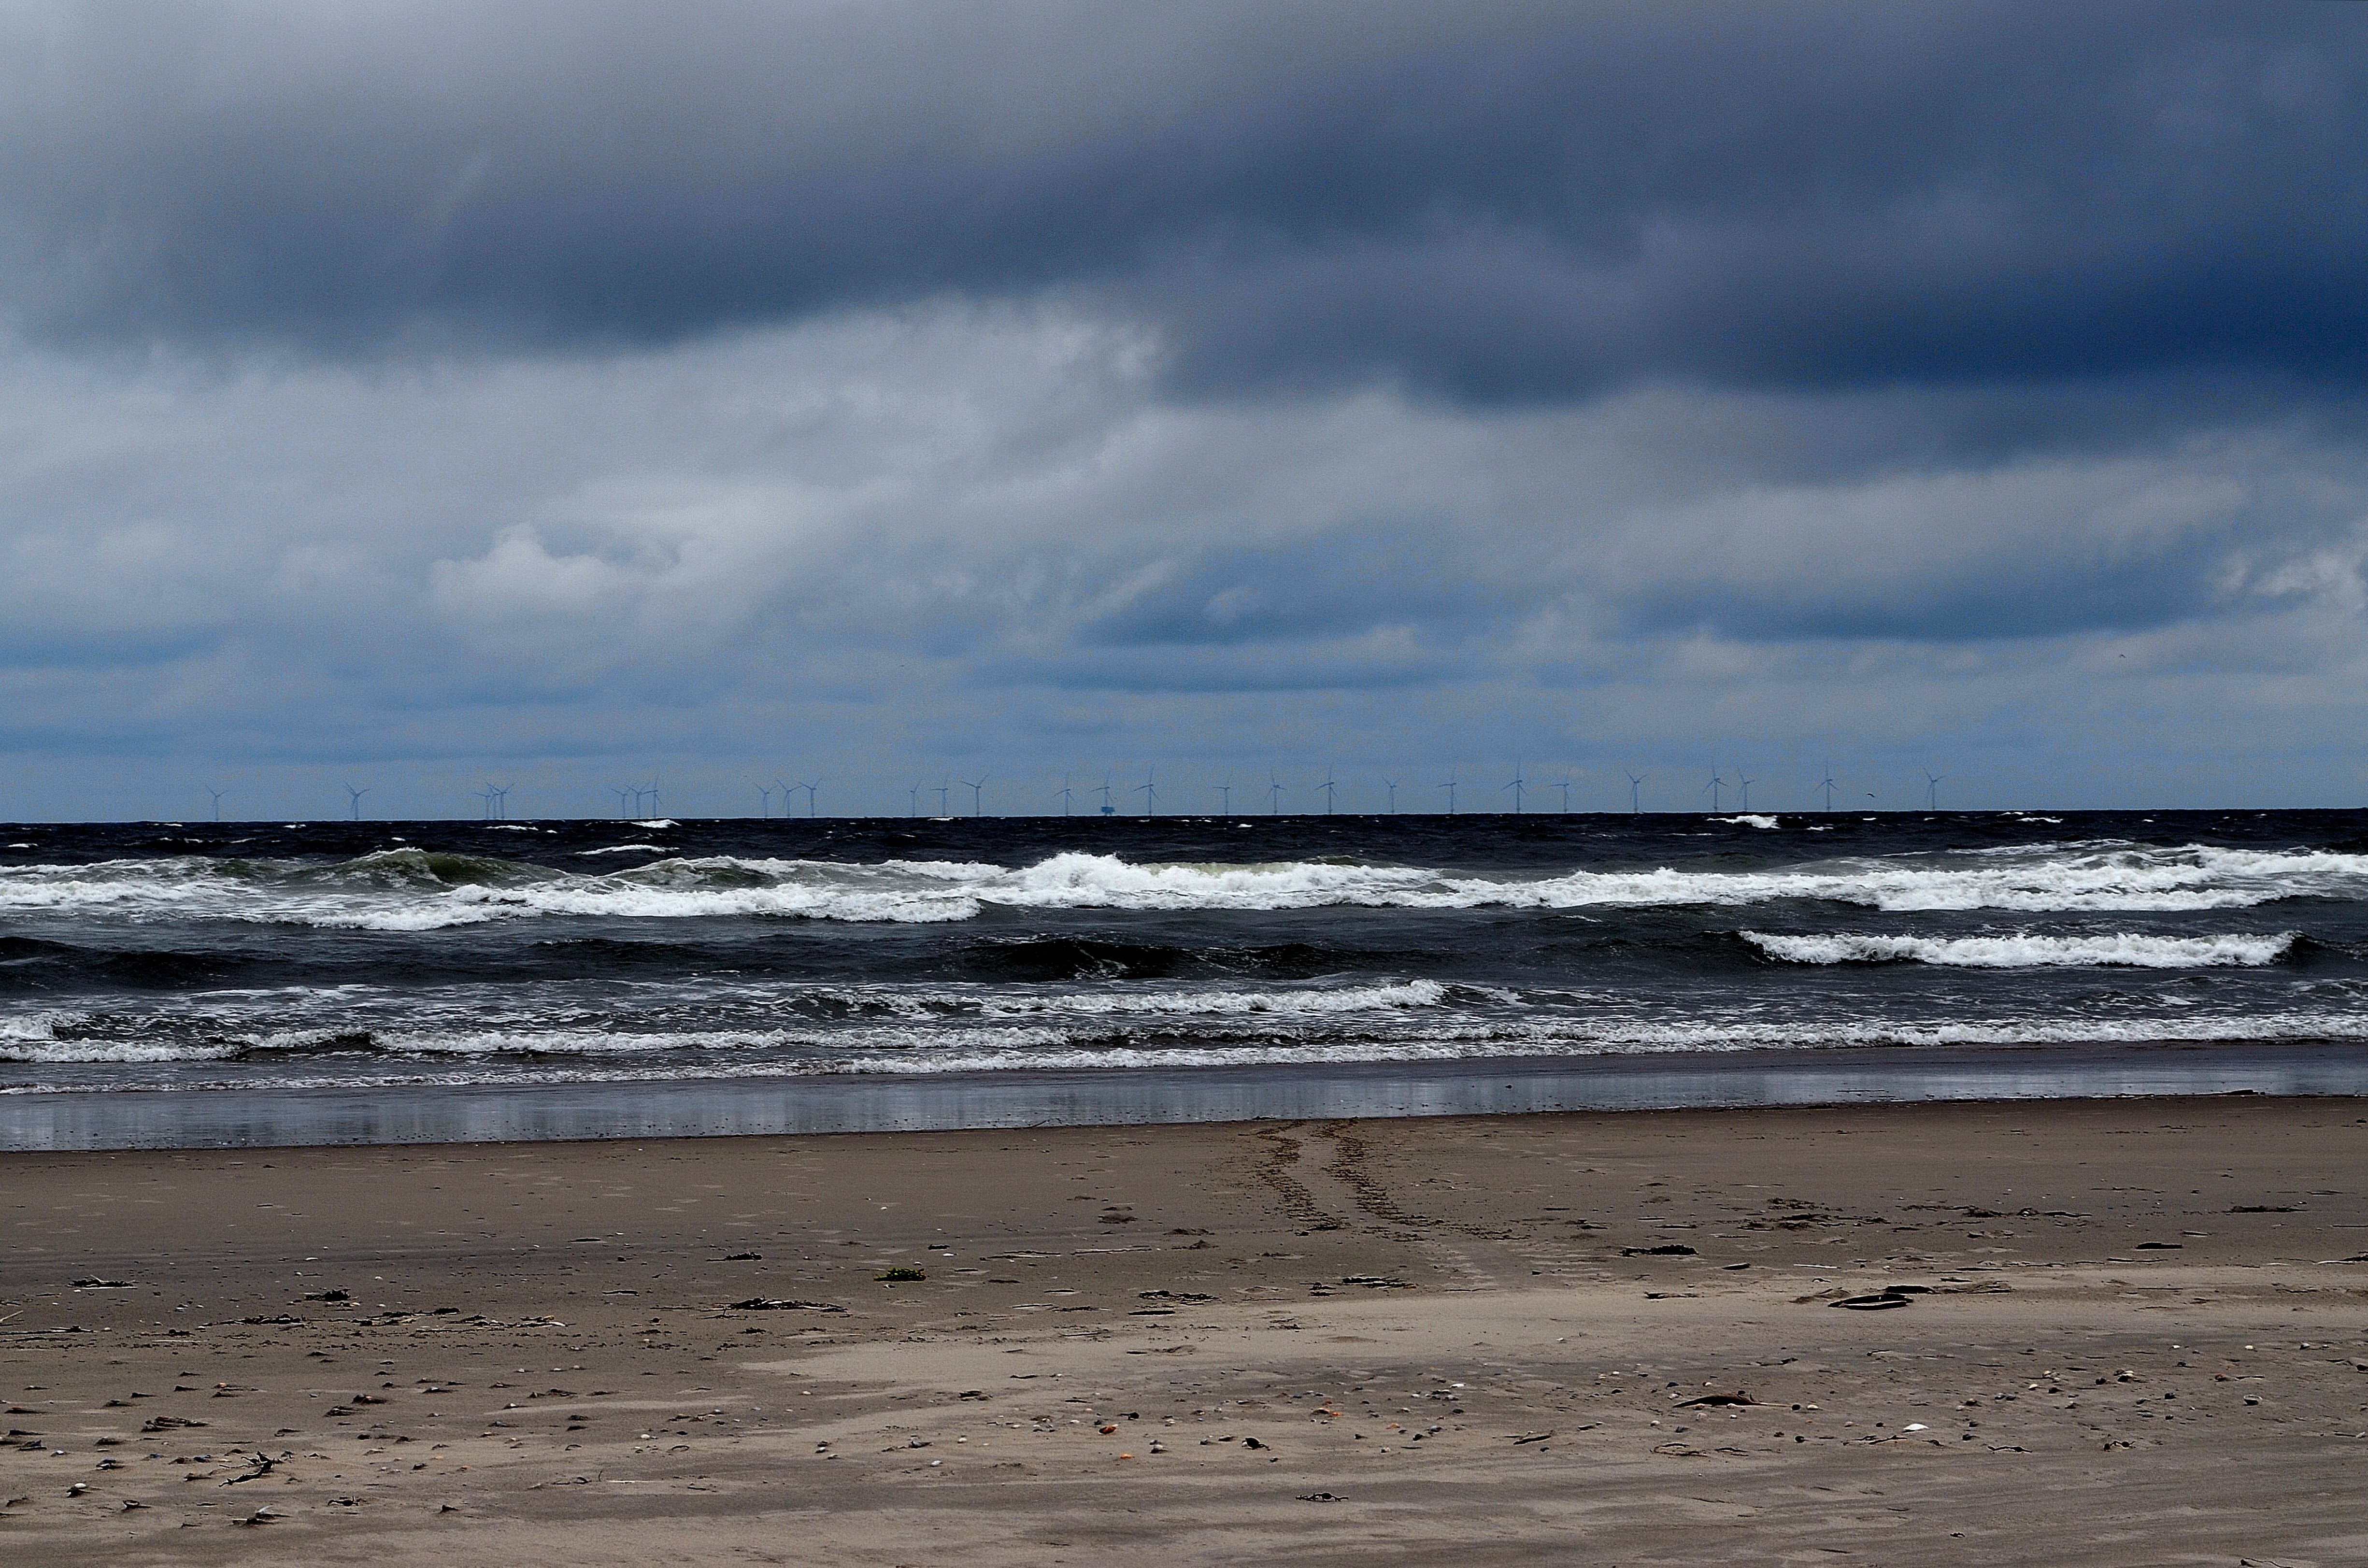
beach, sea, coast, sand, rock, ocean, horizon, cloud, sky, shore, wave, wind, material, body of water, mood, borkum, north sea, forward, view of wind farm, mudflat, wind wave